Haggard Ford Swinging Bridge

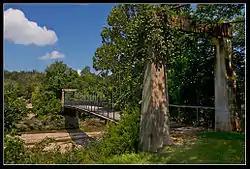

The Haggard Ford Swinging Bridge is a historic suspension bridge in Boone County, Arkansas. It is located adjacent to Cottonwood Road (which it once carried), about north of Harrison, and spans Bear Creek. It has cast-in-place concrete abutments, towers, and anchorages, and is supported by steel cables. A wooden deck, one travel lane in width, is suspended from steel hangers. The bridge is about long. The bridge was built 1938–41 with funding from the Works Progress Administration. Fill surrounding the abutments was washed away in 1945 and subsequently replaced. The bridge deck was replaced in 1977.